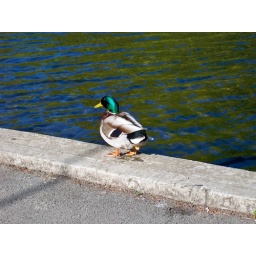
Mallard duck by Bushy Park lake